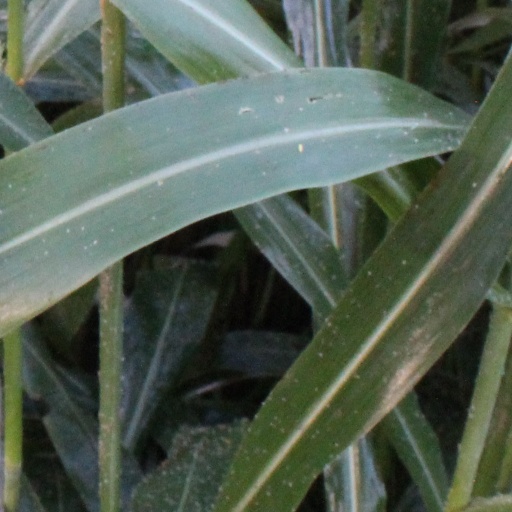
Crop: sorghum